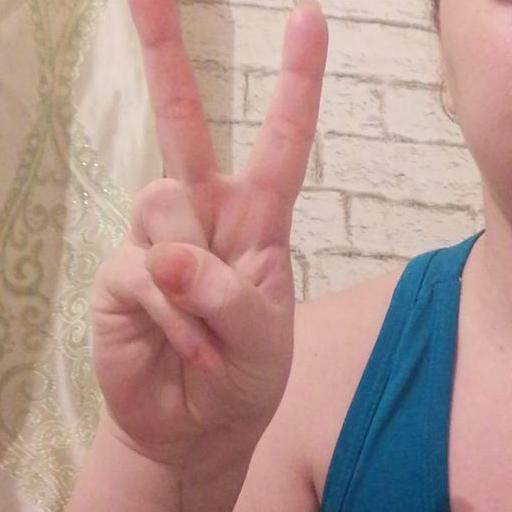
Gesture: peace